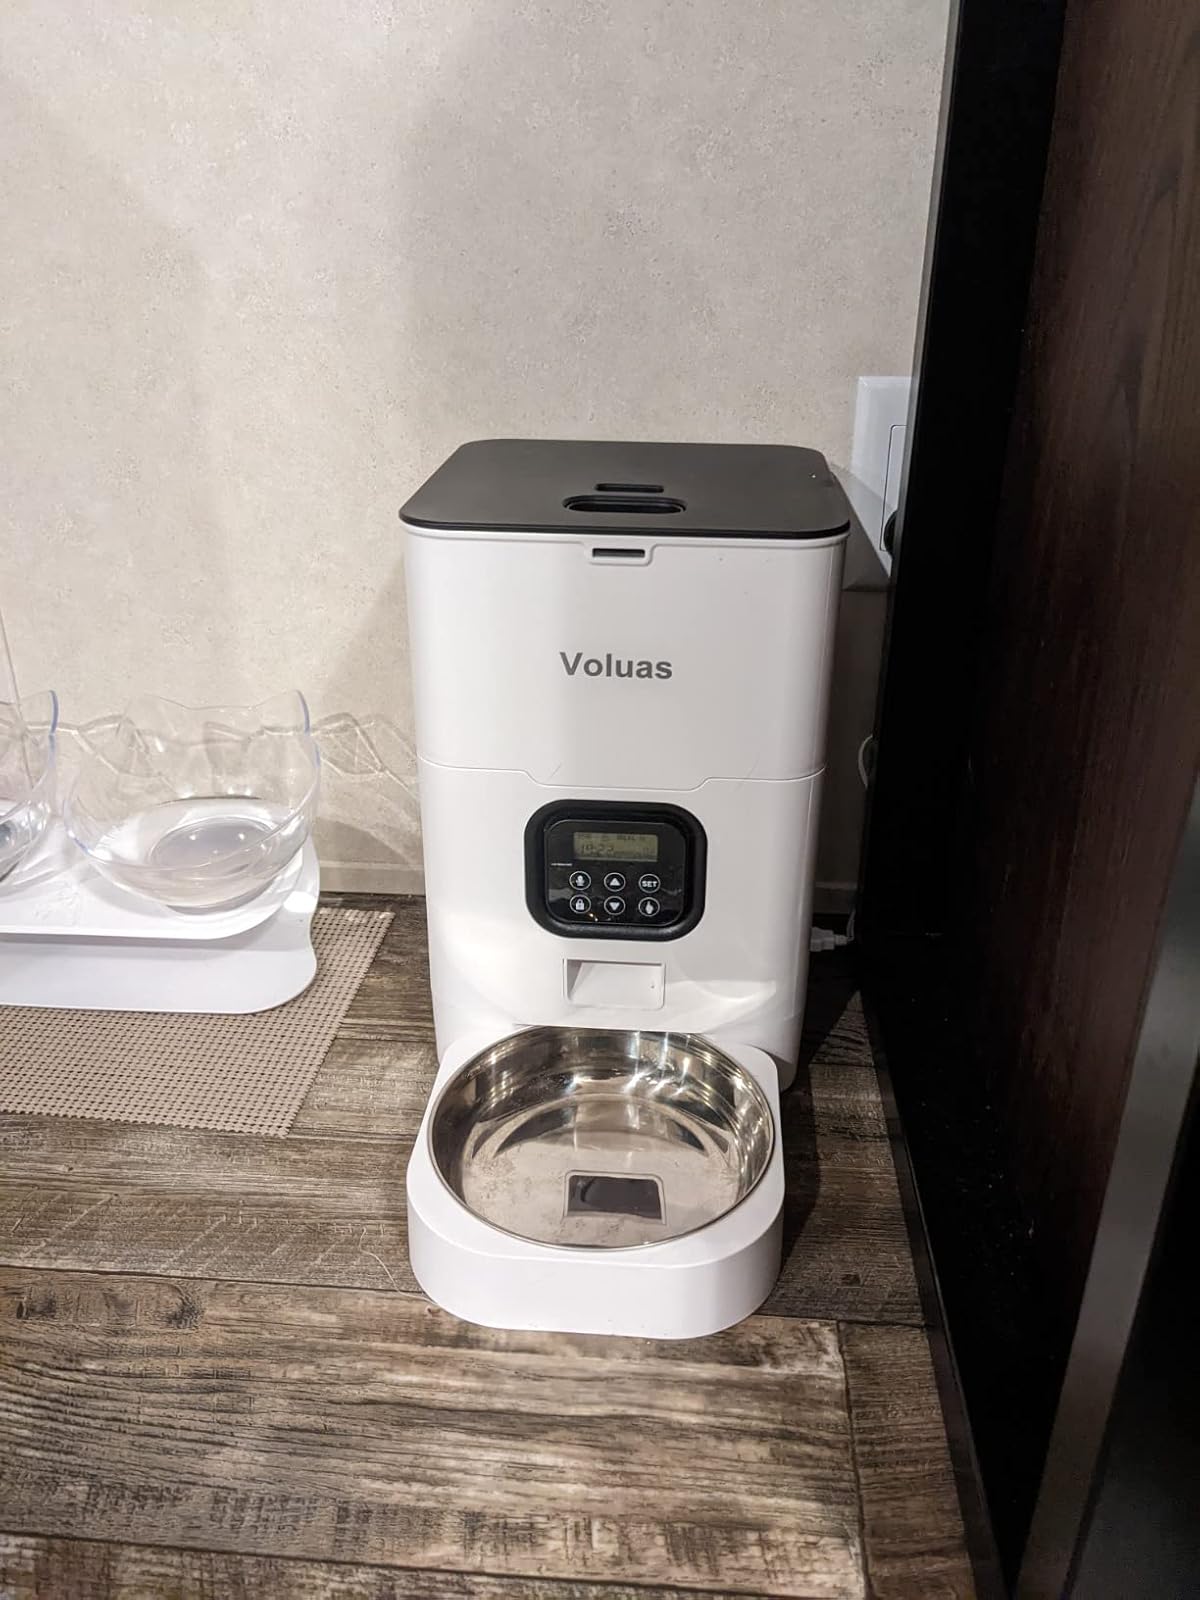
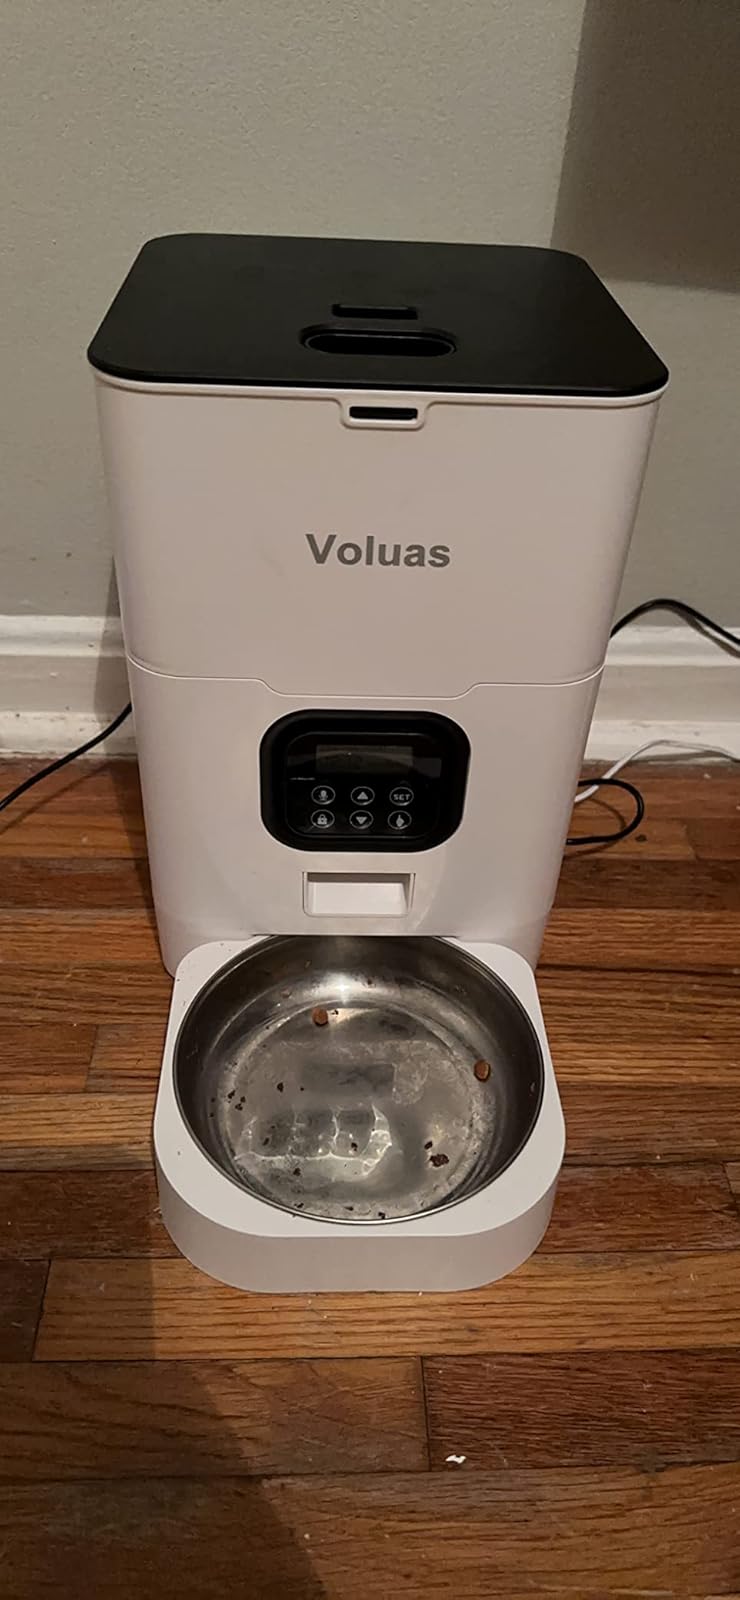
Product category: items_feeder
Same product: yes